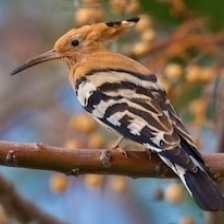
Species: HOOPOES
Scientific name: UPUPIDAE